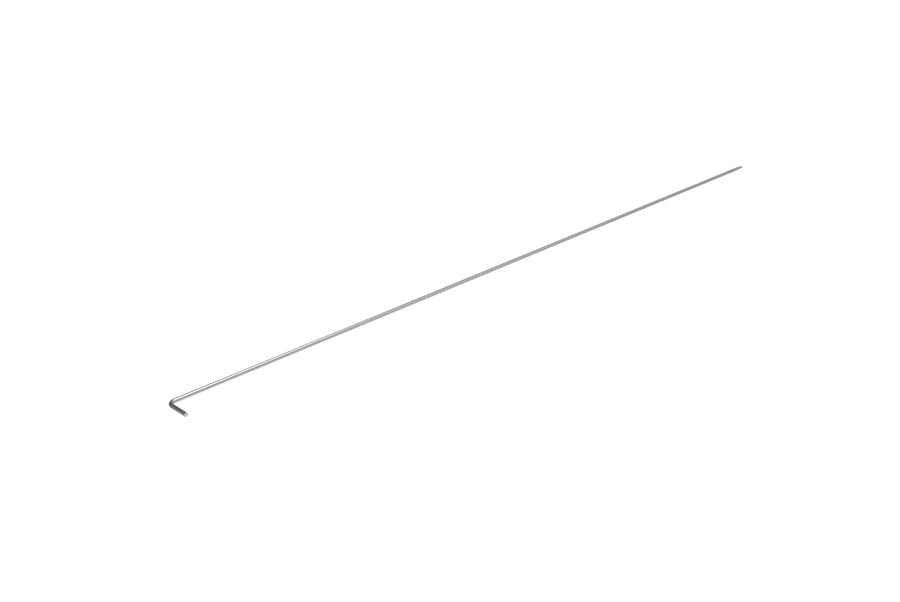
Altra - Micro Insert Tool
Description: The Pinnacle of Precision & Performance™ Altra Micro Insert Weight Tool allows for Forward Mass System (FMS) Insert Weights to be added/removed from all Altra inserts and points. Made of 303 stainless steel, these tools along with the insert weights allow for arrow weight customization, which affects F.O.C. and allows you to fine tune your arrow’s total weight and improve down range accuracy depending on your specific bow setup. Features: Used for all 166 arrows/components
Brand: Altra Arrows
Category: Sporting Goods > Outdoor Recreation > Hunting & Shooting > Archery > Archery Tools & Equipment > Archery Tools